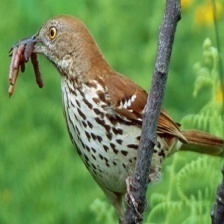
Species: BROWN THRASHER
Scientific name: TOXOSTOMA RUFUM